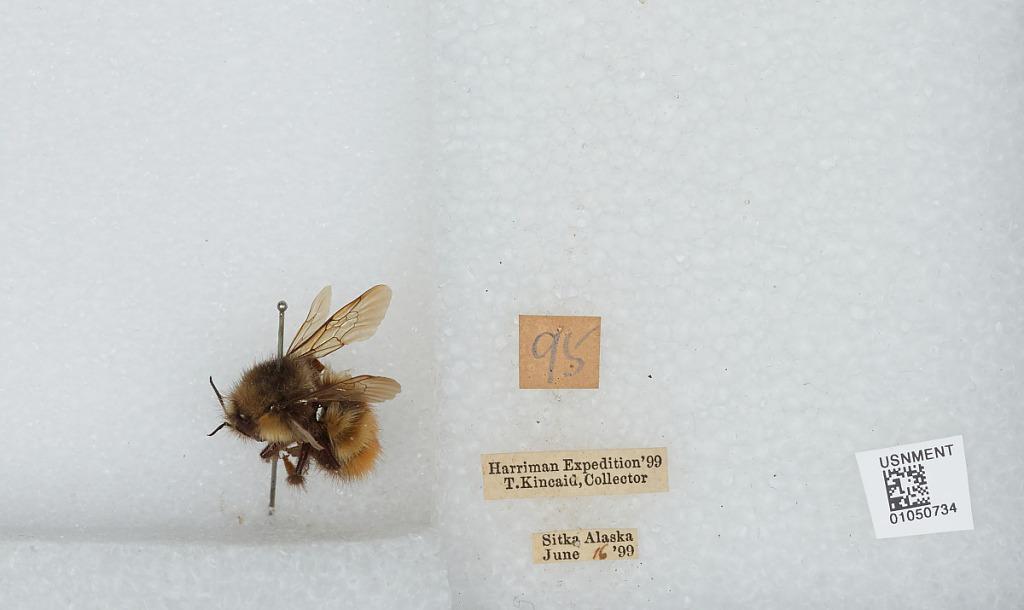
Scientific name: Bombus sp.
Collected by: T. Kincaid
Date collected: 1899-6-16
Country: United States
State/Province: Alaska
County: Sitka
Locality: Sitka
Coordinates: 57.0517, -135.339